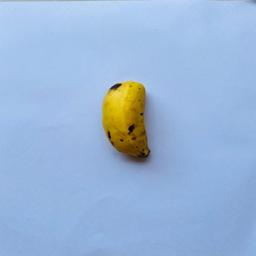
Banana variety: Sabri Kola